DAMS

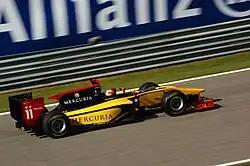
Romain Grosjean won the GP2 championship in 2011.

D'Ambrosio remained with the team for 2010, and was paired with Ho-Pin Tung, who replaced the Sauber-bound Kobayashi. As part of an agreement with the Renault Formula One team, both were nominated as Renault F1 test drivers, and the DAMS GP2 cars were liveried in an identical yellow-and-black scheme to the Renault R30 chassis. D'Ambrosio won the sprint race at Monaco, but his form thereafter was disappointing and he was rested for one of the rounds in favour of Romain Grosjean, another driver with Renault F1 links. Grosjean later got the opportunity to move into the team full-time when Tung, yet to score a point after 12 races, sustained a broken vertebra in a racing accident. D'Ambrosio, Grosjean and Tung finished 12th, 14th and 28th respectively in the drivers' championship, whilst DAMS finished sixth position in the teams' championship. Grosjean remained with the team for 2011, with Norwegian rookie Pål Varhaug replacing D'Ambrosio, who graduated to F1 with the Virgin Racing team. DAMS retained its links with Renault, although these were somewhat diluted by the F1 team's new sponsorship deal with Lotus Cars, which also backed the rival ART team in GP2. Grosjean dominated the year, winning both the Asian and main series championships. DAMS also won the Asian teams' title, but Varhaug's failure to score points in the main series saw the team beaten to the championship by Addax.